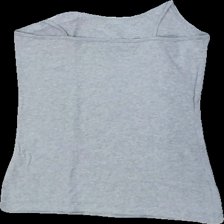
View: back
Type: Tank top
Category: Ladies
Brand: Esmara (Lidl)
Colors: Grey
Material: 100% cotton
Cut: Regular
Size: 40
Season: All
Price range: <50
Recommended usage: Reuse